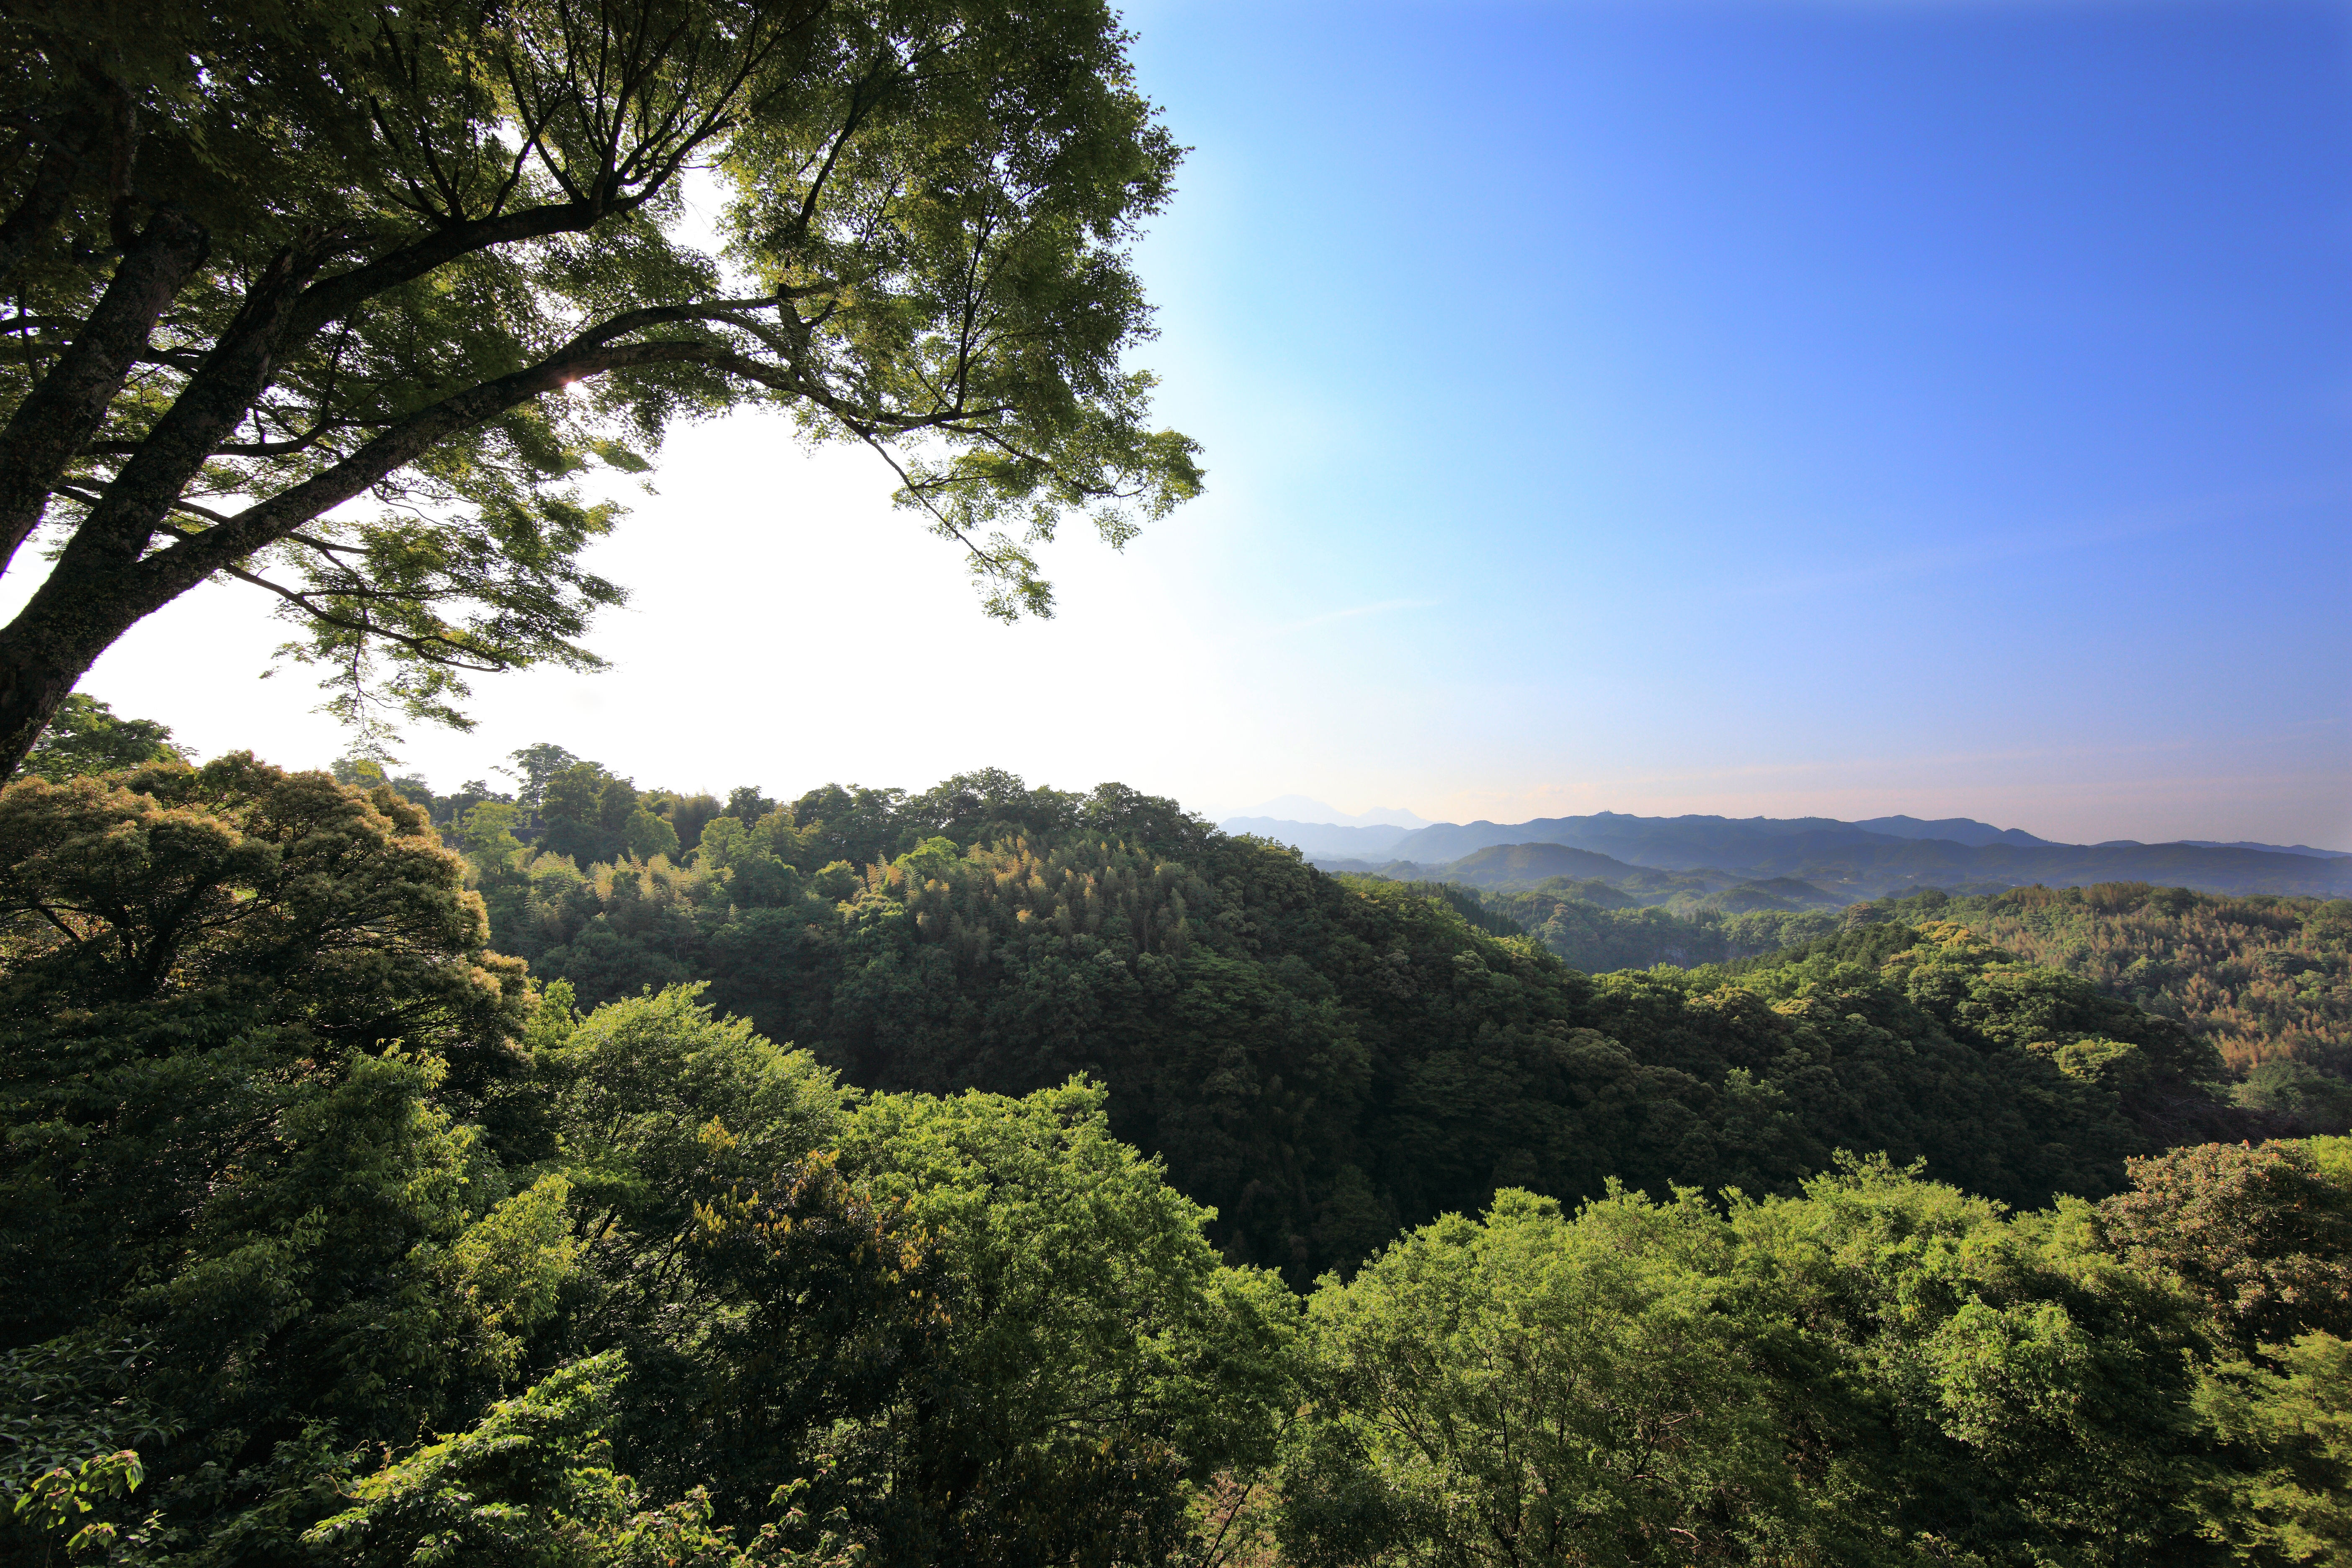
landscape, tree, nature, forest, wilderness, mountain, sunlight, hill, view, high, jungle, castle, ridge, cool image, ruins, vegetation, rainforest, 5d, hires, woodland, habitat, markii, ecosystem, hi, res, resolution, okajo, natural environment, geographical feature, atmospheric phenomenon, woody plant